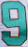
Number: 9